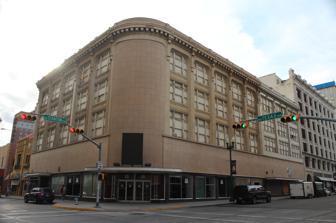
Building: J. J. Newberry Company
Country: United States of America
Year built: 1911
United States historic place Newberry, J. J., Company U.S. National Register of Historic Places The building in 2014 Show map of Texas Show map of the United States Location 201--205 North Stanton Street, El Paso, Texas Coordinates 31°45′33″N 106°29′10″W / 31.75917°N 106.48611°W / 31.75917; -106.48611 ( Newberry, J. J., Company ) Area less than one acre Built 1911 ( 1911 ) Built by J. Calisher Realty Company Architect Trost & Trost Architectural style Chicago Style MPS Commercial Structures of El Paso by Henry C. Trost TR NRHP reference No. 80004108 Added to NRHP September 24, 1980 J. J. Newberry Company is a historic five-story building in El Paso, Texas , United States. It was built by the J. Calisher Realty Company in 1911, and it was known as Calisher's. The Calisher company was a store first opened in El Paso in 1881. Early tenants included the YMCA (on the two top floors) and the Border National Bank. It was later renamed for the J.J. Newberry , a five and dime store chain. The building was designed in the Chicago School architectural style by Trost & Trost . It has been listed on the National Register of Historic Places since September 24, 1980. References